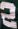
Number: 2